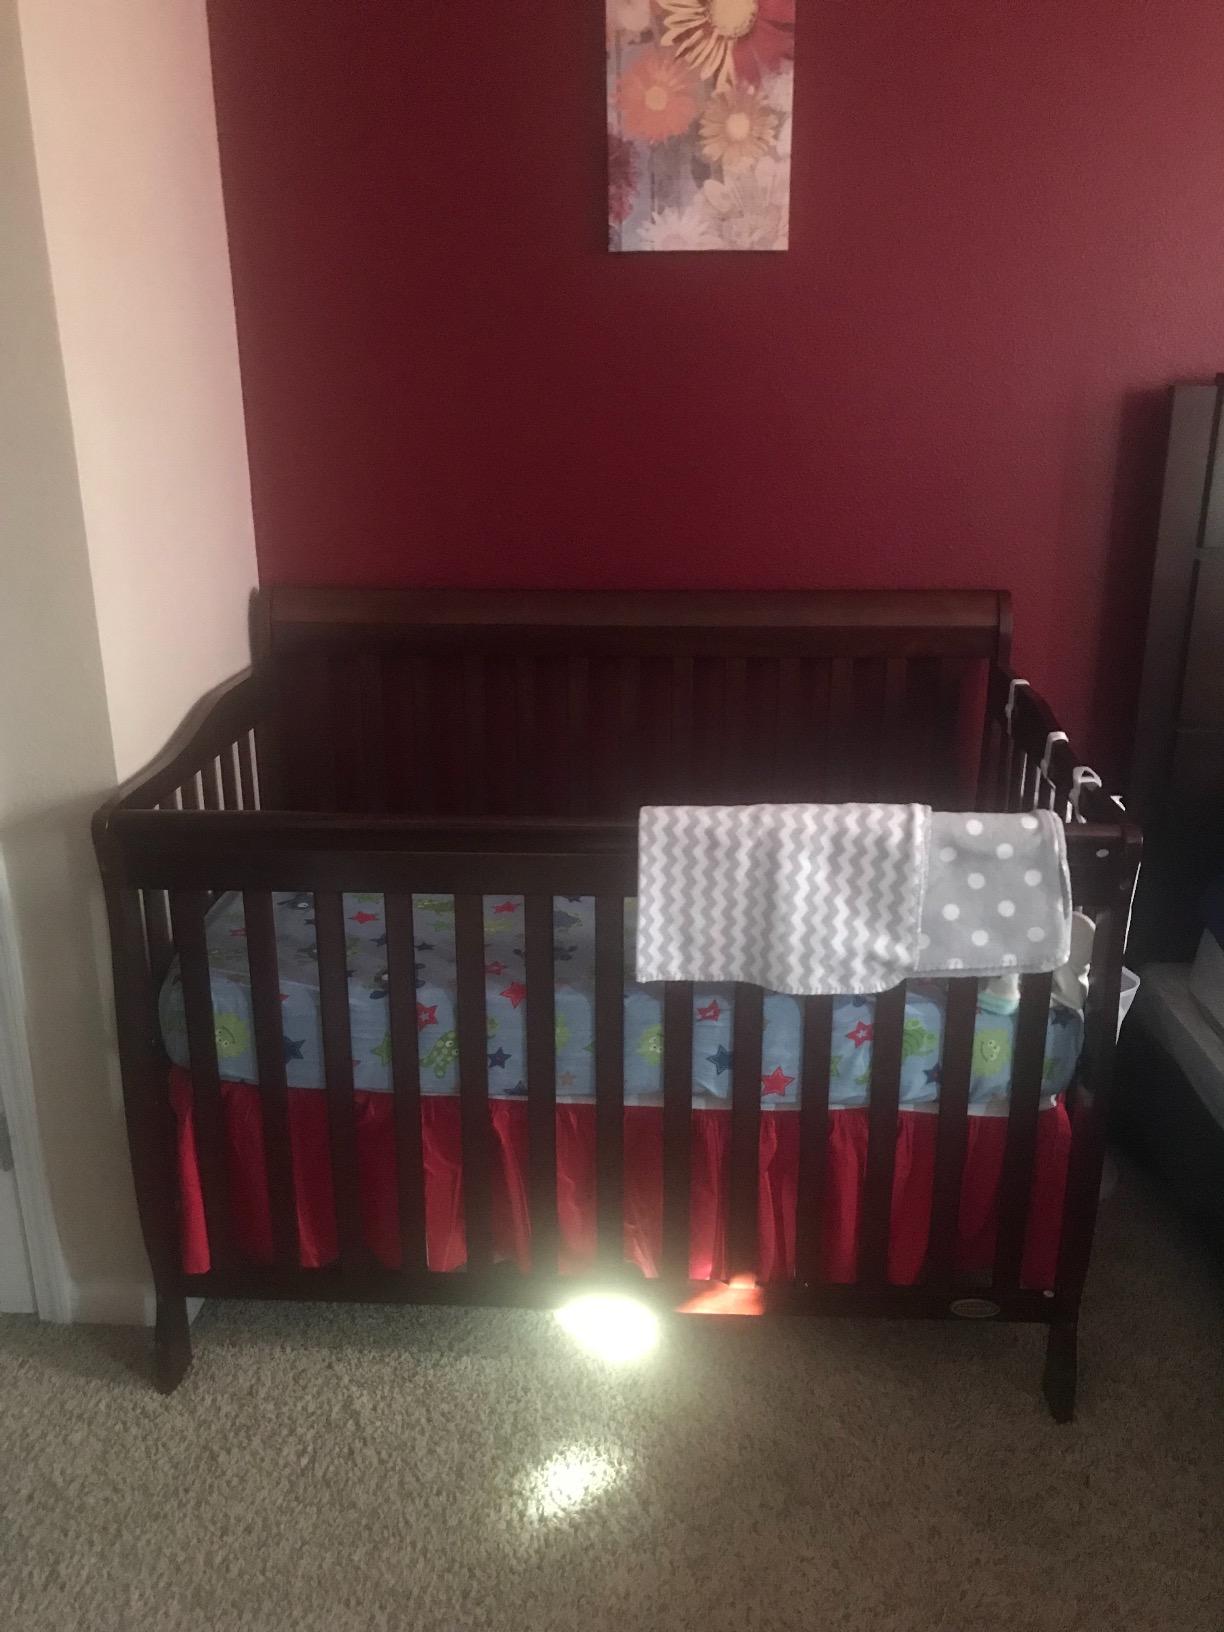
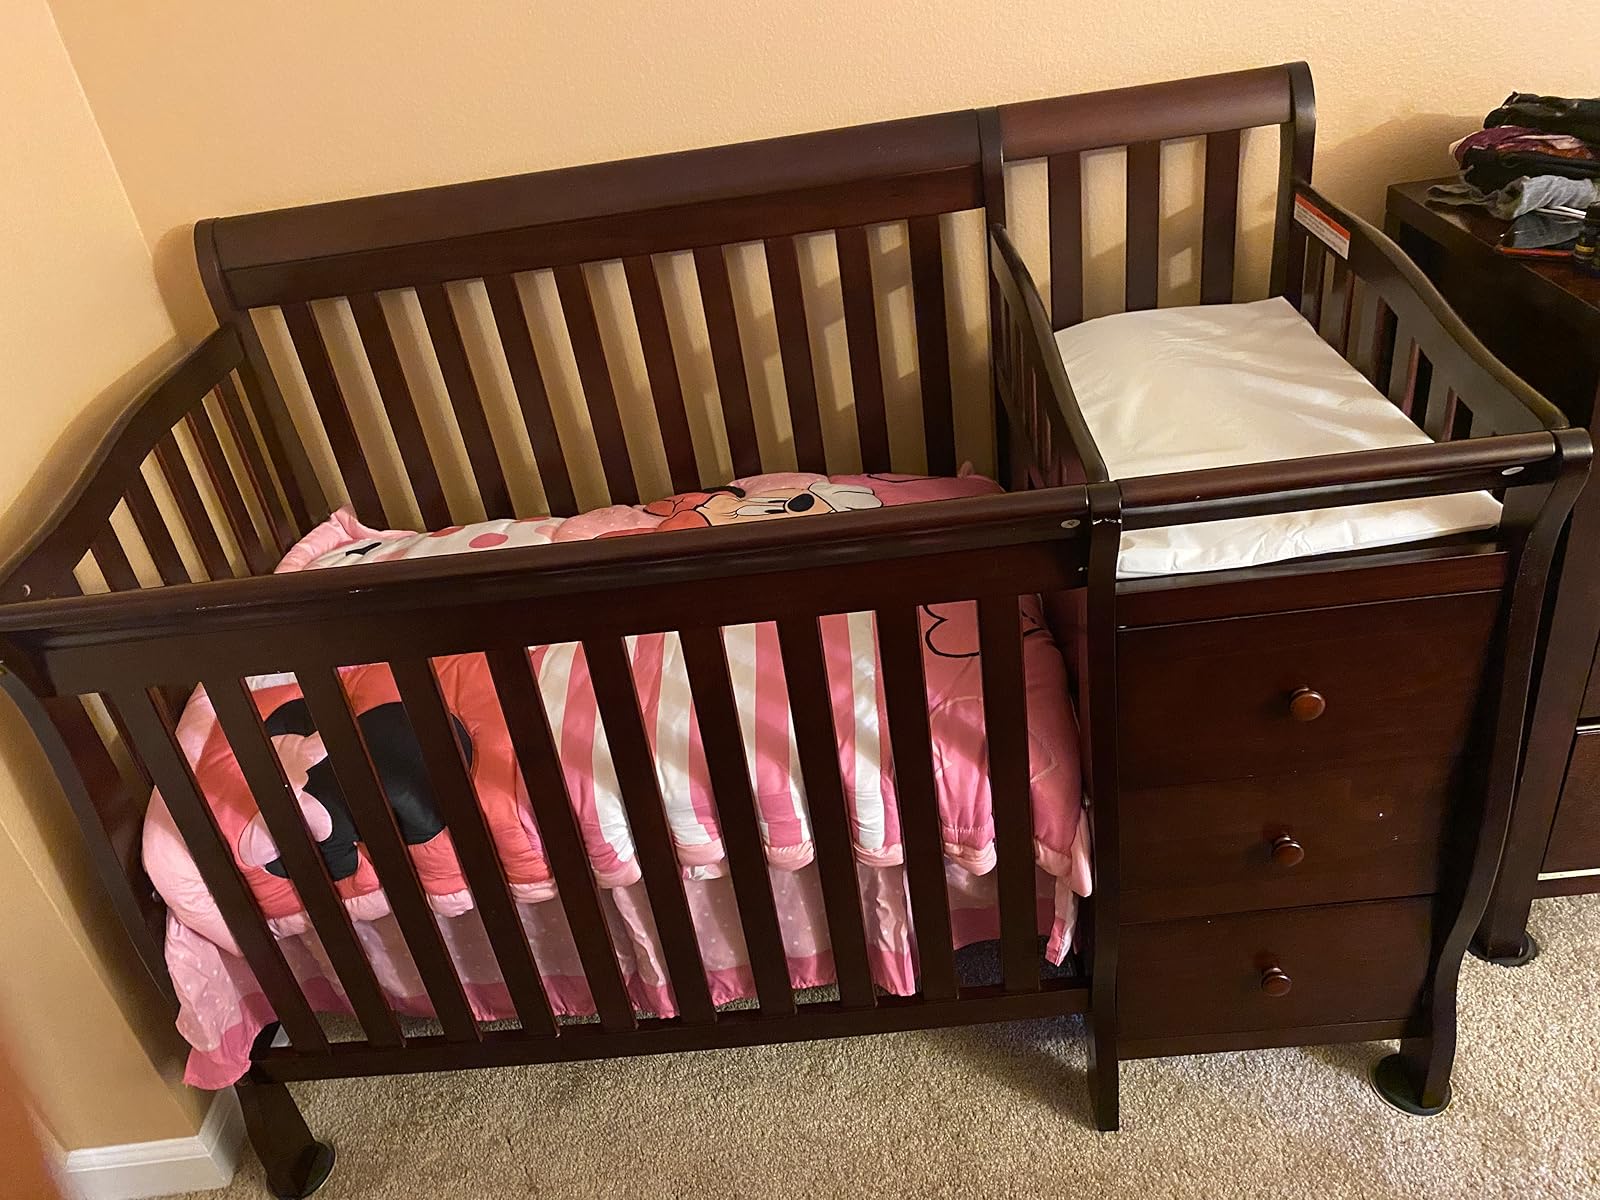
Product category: products_crib
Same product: no